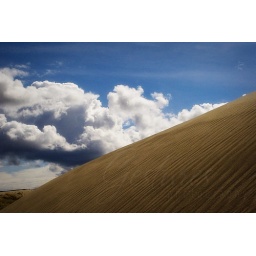
A wind-swept sand dune with clouds in a beautiful blue sky in Nevada.